Subaru EA engine

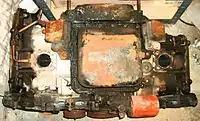
Subaru EA-82 Engine (displayed upside-down)

The Subaru EA-82 engine was originally intended to be a 2.0 L engine as its prototypes were, but Subaru destroked it to 1.8 L for production. The EA82 was produced from 1984 to 1994. It came either with carburetor, single point fuel injection, or multi port fuel injection and hydraulic lifters. Most of the technical advancements introduced to the EA82 were utilized in the next generation Subaru EJ engine, specifically, the SOHC valvetrain, and multi-point fuel injection.